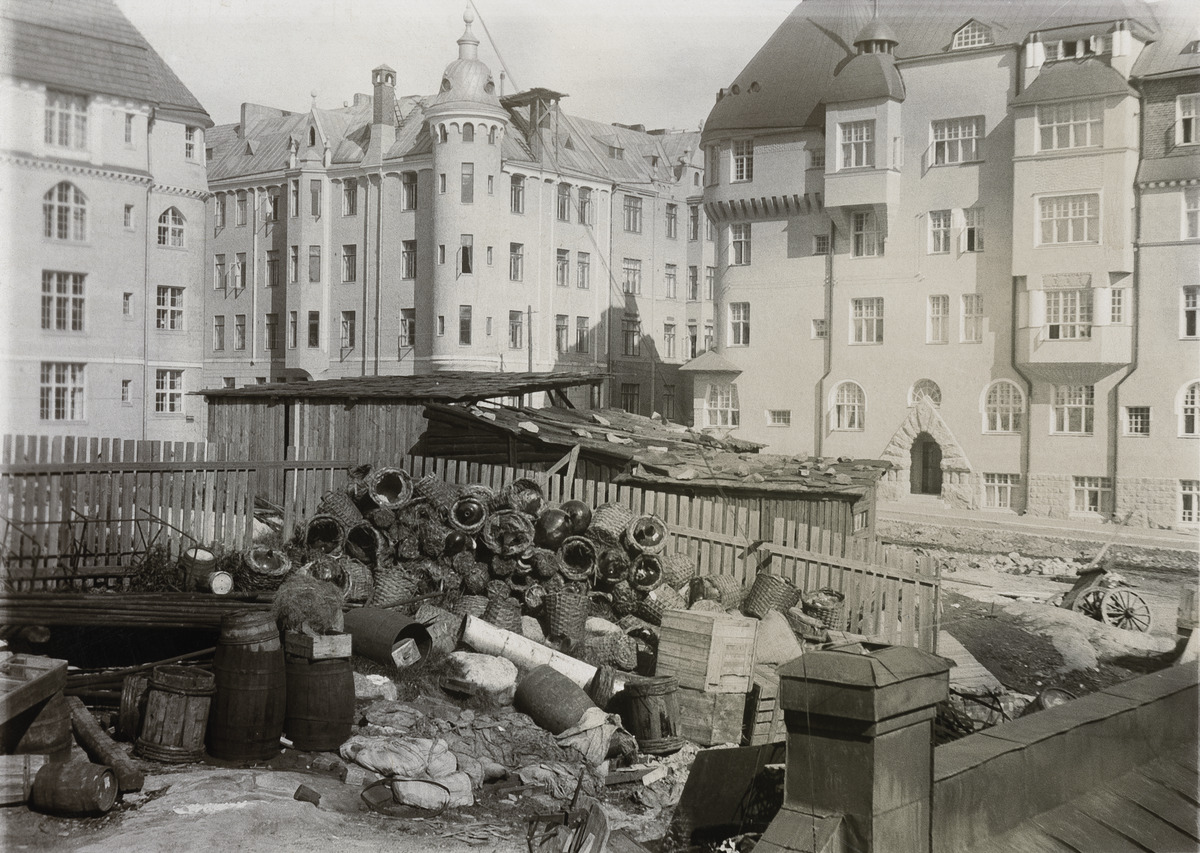
Katajanokankatu 5
sisällön kuvaus: Katajanokankatu 5. - Luotsikatu 7. Oikealla Katajanokankatu 3.- Luotsikatu 10. Tontilla Luotsikatu 8 on tynnyreitä ja koreja ja laatikoita. mustavalkoinen
Ajankohta: kuvausaika 1900 -luvun alku
Paikka: Katajanokankatu 5. Luotsikatu 7
Aiheet: rakennukset asuinrakennukset kerrostalot, arkkitehtuuri